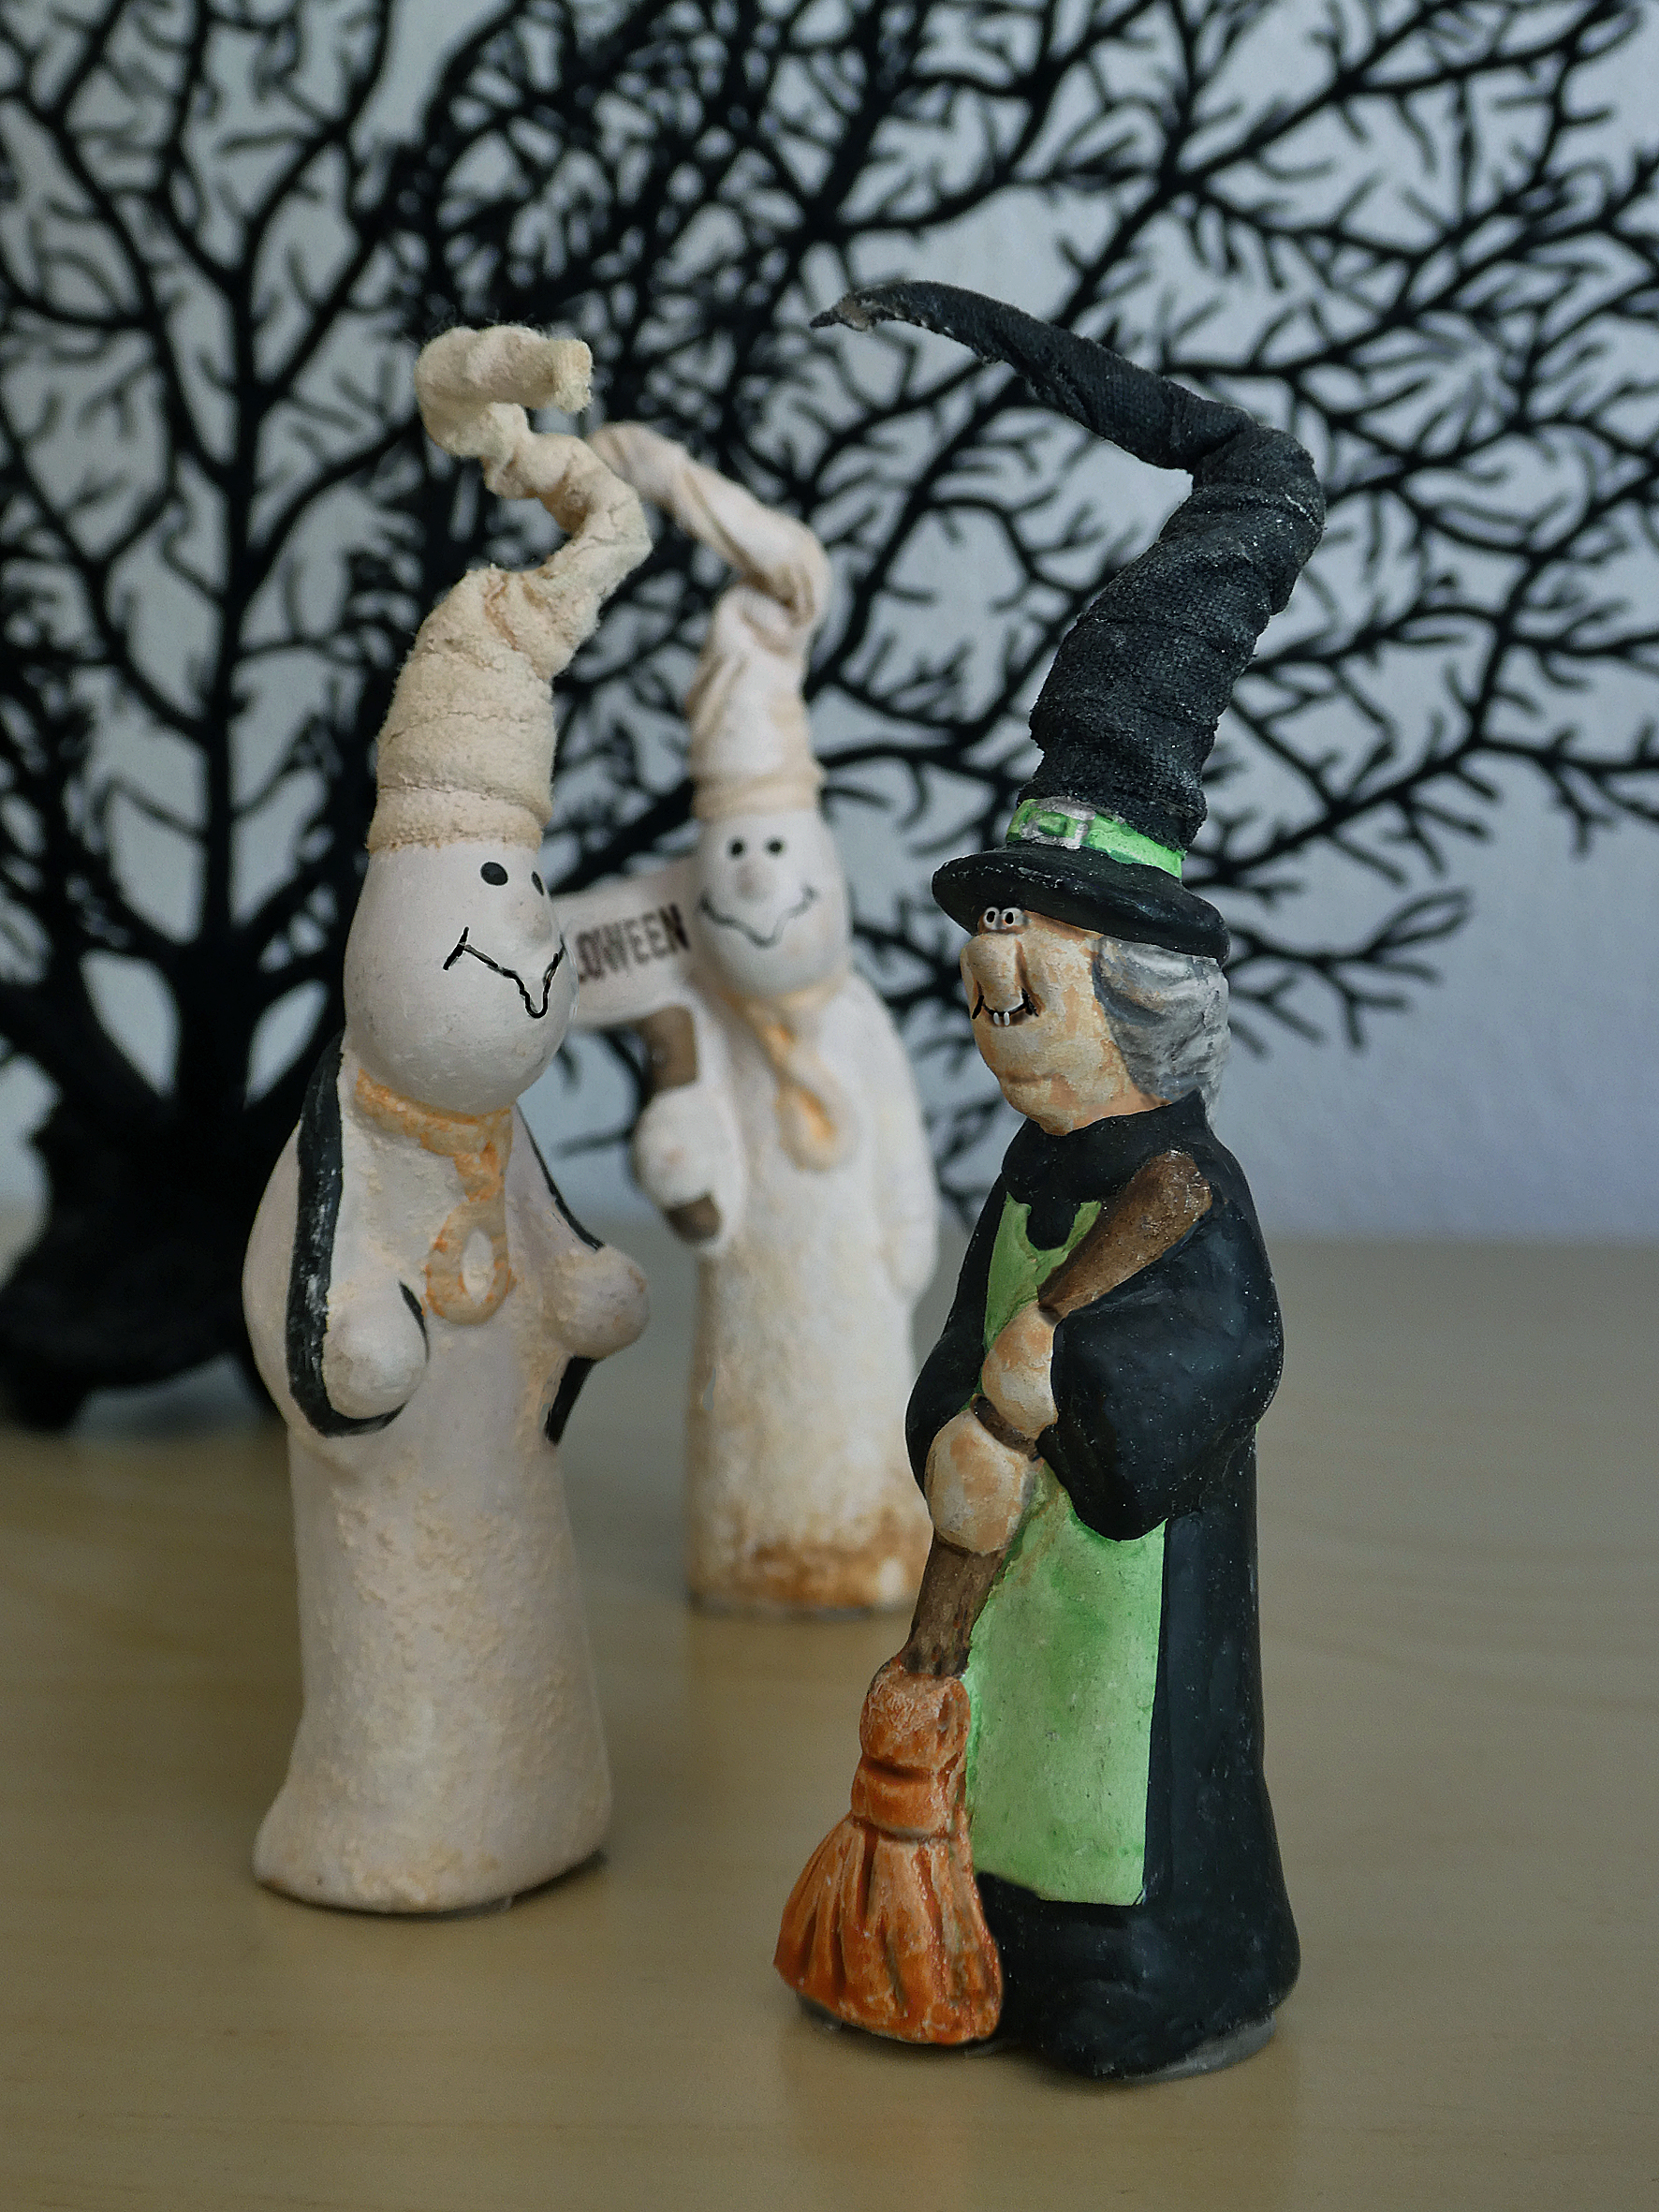
autumn, black, ghosts, witch, halloween, white, gray, gesture, toy, fawn, sculpture, wood, art, creative arts, souvenir, porcelain, serveware, tree, collectable, ceramic, twig, lawn ornament, event, still life photography, winter, visual arts, plant, artifact, action figure, pottery, recreation, statue, hat, interior design, still life, figurine, fictional character